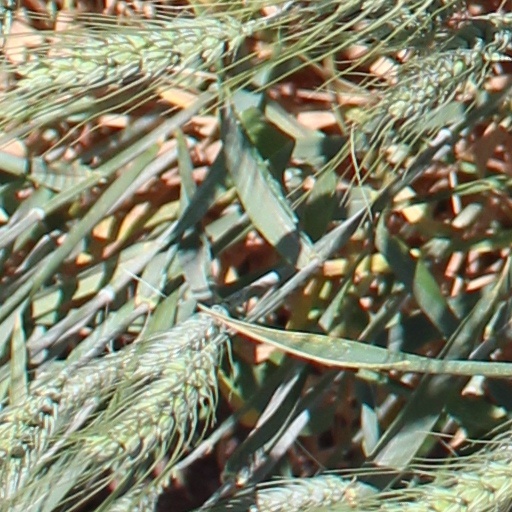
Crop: wheat